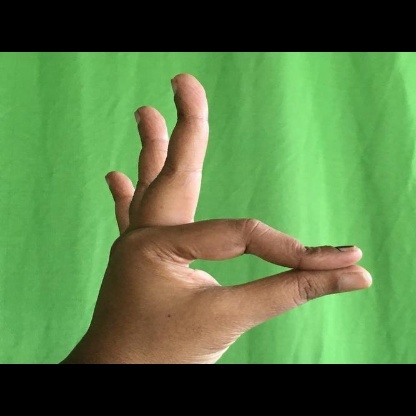
Mudra: Hamsasyam